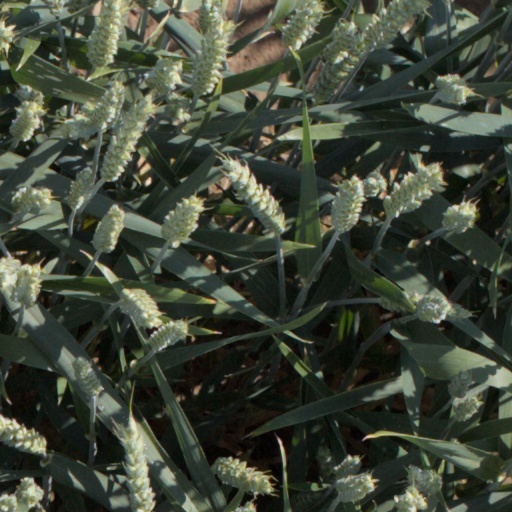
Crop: wheat